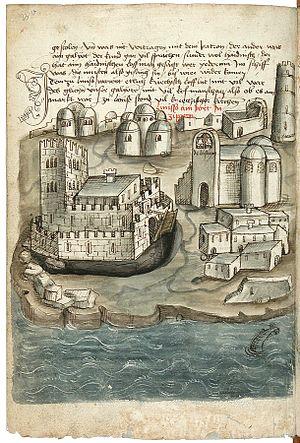
Le festival du vin de Limassol, créé en 1961, est une manifestation annuelle organisée par la municipalité de Limassol entre la fin août et le début septembre. Il attire près de 10 000 visiteurs venus de toute l'île et nombre de touristes et de professionnels étrangers.